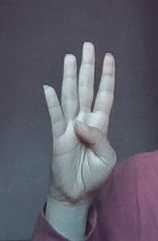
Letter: kaaf